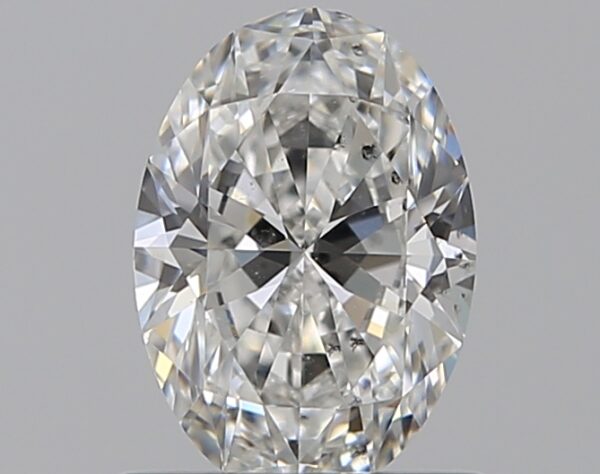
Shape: oval
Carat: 0.71
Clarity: SI1
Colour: F
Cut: EX
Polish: EX
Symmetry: VG
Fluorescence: N
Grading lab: GIA
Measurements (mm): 7.05 x 4.94 x 3.04